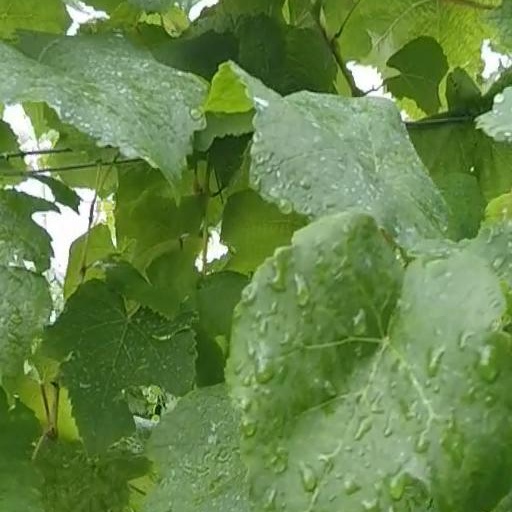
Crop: grape